Felipe de Liaño

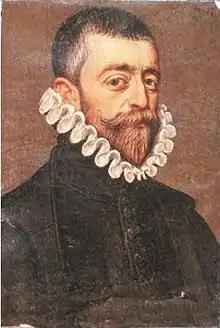
Felipe-de-liaño

Felipe de Liaño (died 1625) was a Spanish painter. dubbed him . He was dubbed "Little Titian" ("Tiziano pequeño") by Spanish painter Antonio Palomino.